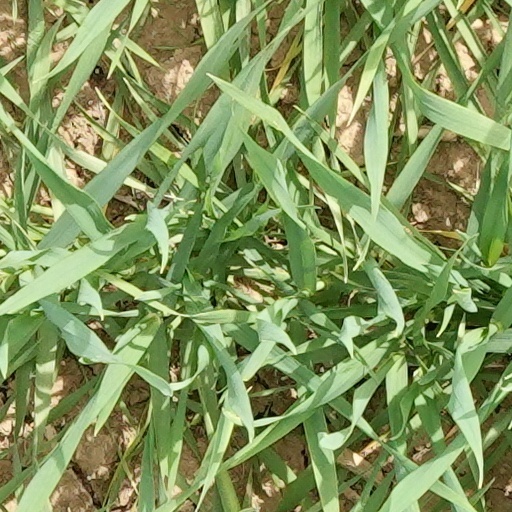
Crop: wheat